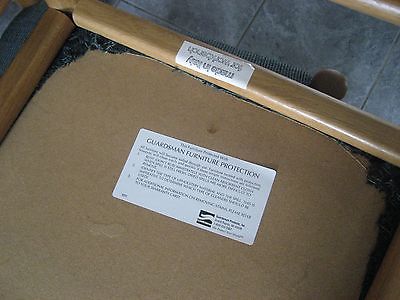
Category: chair